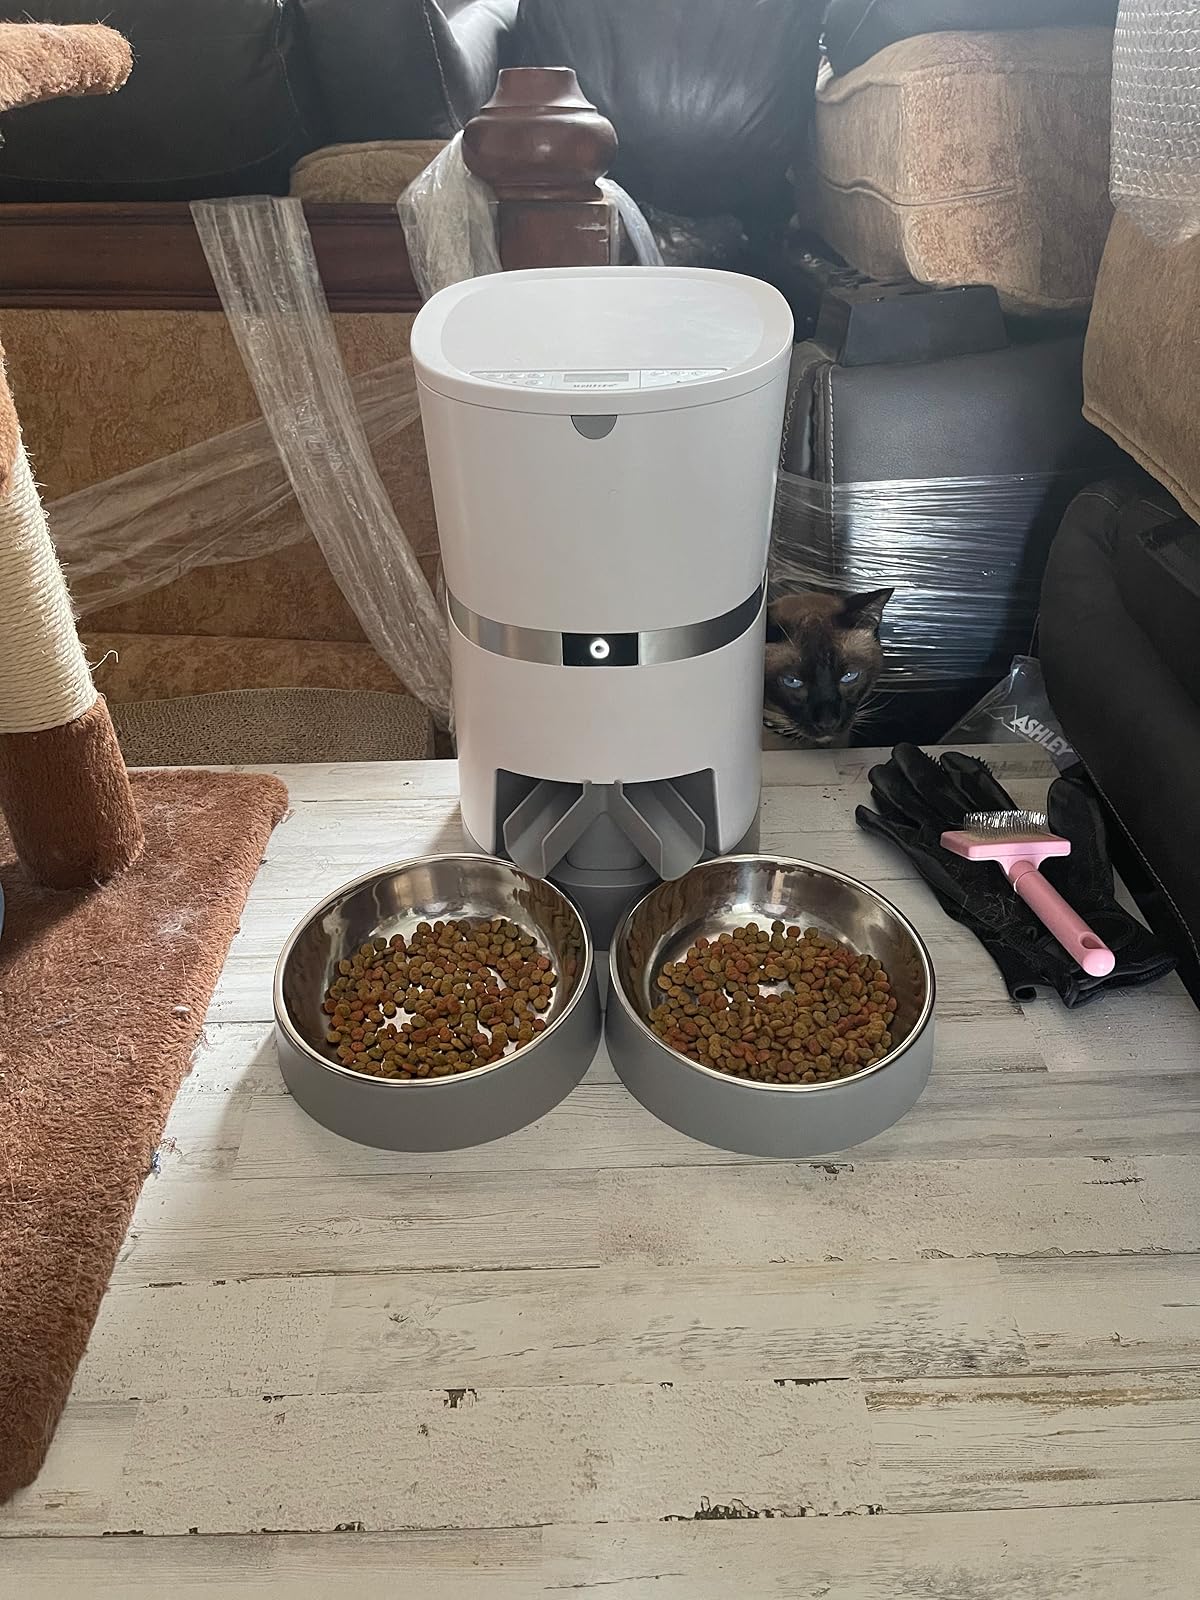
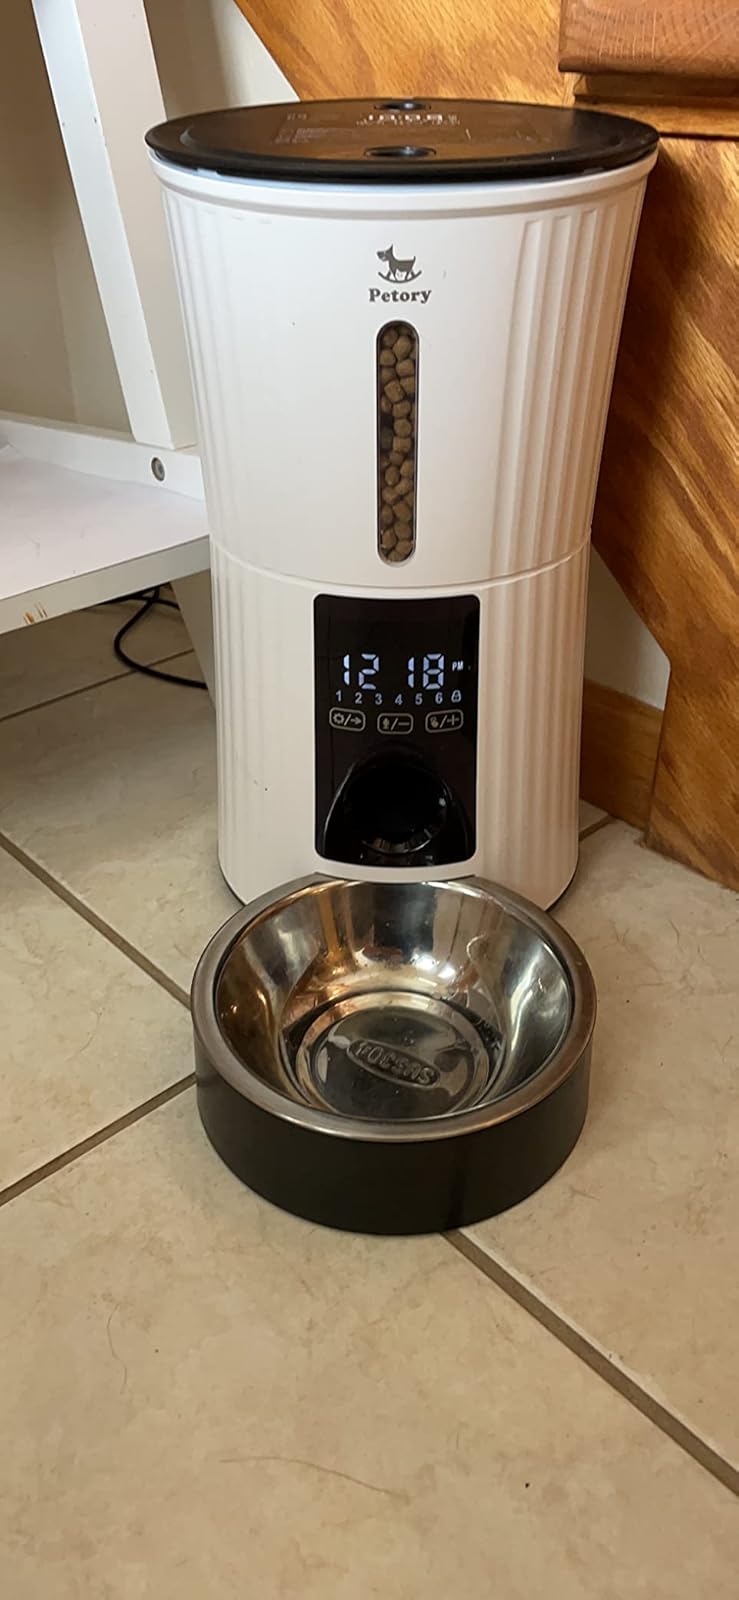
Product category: items_feeder
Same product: no